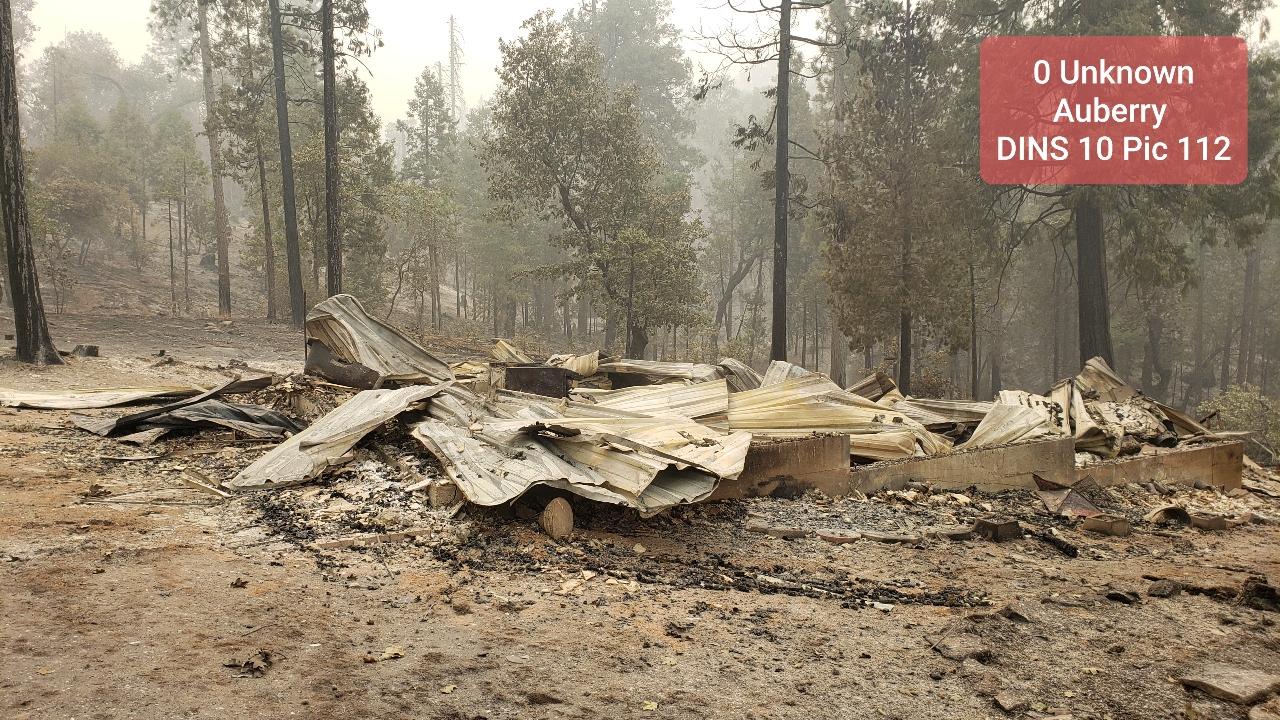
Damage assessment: destroyed